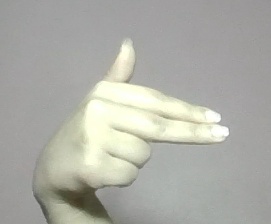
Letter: ghain